Ad Fundum

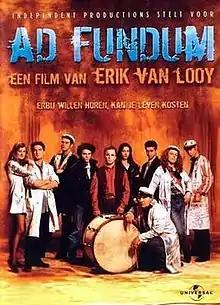
DVD cover

Ad Fundum is a 1993 Belgian drama film directed by Erik Van Looy. It is his first feature-length film after the short films "Dr. Tritsmans" and "Yuppies". It tells the story of some students studying at the university of Leuven who participate in some initiation rites.